Presley O'Bannon

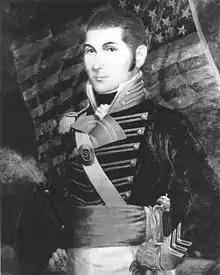

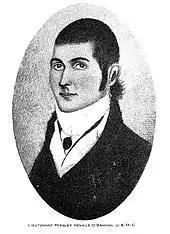
Presley O'Bannon, from Naval Documents

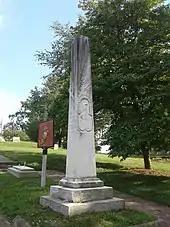
Presley O'Bannon's grave monument in Frankfort Cemetery

Presley O'Bannon (c. 1776 – September 12, 1850) was a first lieutenant in the United States Marine Corps, famous for his exploits in the First Barbary War (1801–1805). In recognition of his bravery, he was presented a sword for his part in attempting to restore Prince Hamet Karamanli to his throne as the Bey of Tripoli. This sword became the model for the Mameluke Sword, adopted in 1825 for Marine Corps officers, which is part of the formal uniform today.